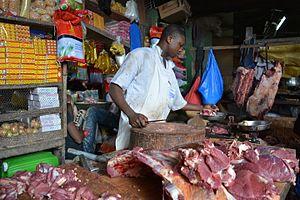
Koumassi est une des dix communes d'Abidjan.